Frank Little (unionist)

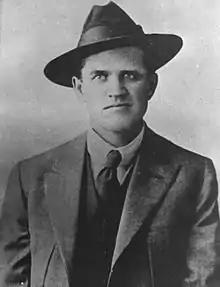

Franklin Henry Little (1879 – August 1, 1917), commonly known as Frank Little, was an American labor leader who was murdered in Butte, Montana. No one was apprehended or prosecuted for Little's murder. He joined the Industrial Workers of the World in 1905, organizing miners, lumberjacks, and oil field workers. He was a member of the union's Executive Board when he was murdered and lynched.